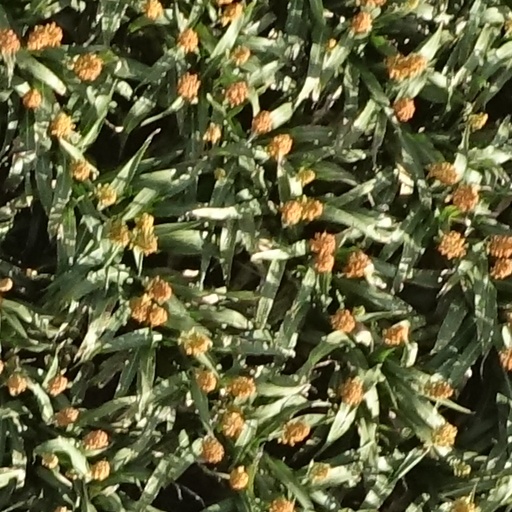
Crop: sorghum